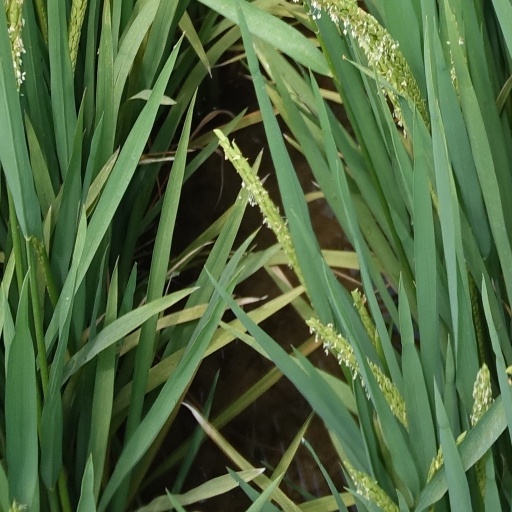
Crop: rice